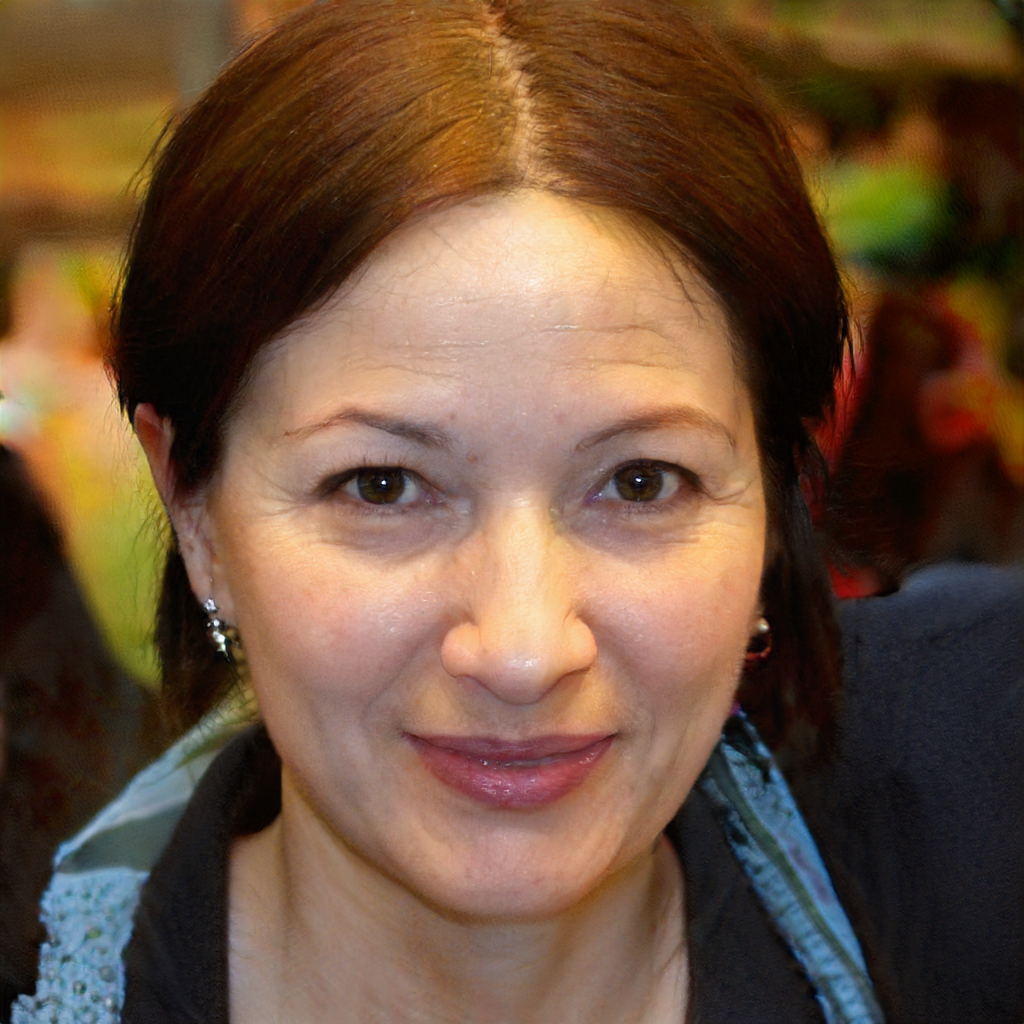
Gender: Female